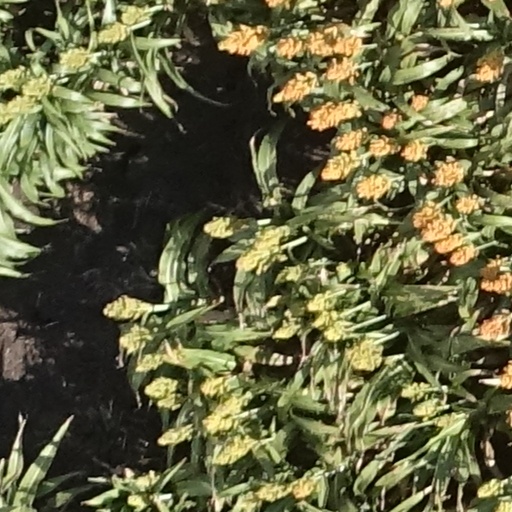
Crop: sorghum